De praestigiis daemonum

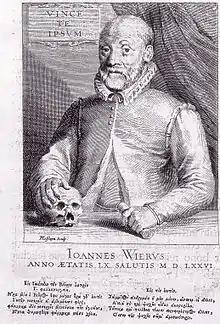
Engraving of Johann Weyer by Pieter Holsteyn II from 1660

De praestigiis daemonum, translated as On the Tricks of Demons, is a book by medical doctor Johann Weyer, also known as Wier, first published in Basel in 1563. The book argues that witchcraft does not exist and that those who claim to practice it are suffering from delusions, which should be treated as mental illnesses, rather than punished as witchcraft. It was influential in the abolishment of witchcraft trials in the Netherlands.